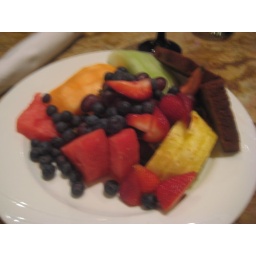
My fruit plate in Paris